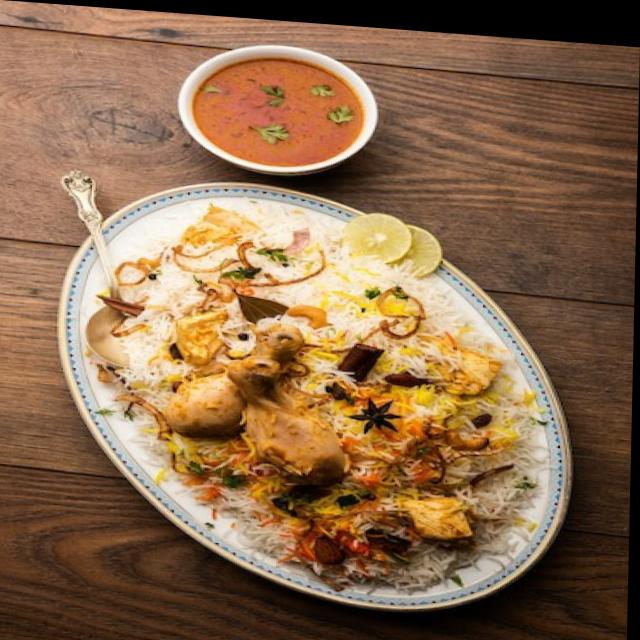
Dish: biryani